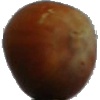
Label: Nut Forest 1